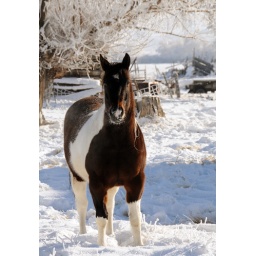
horse in snow frosted tree 12 26 09